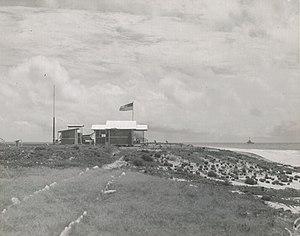
Le programme de colonisation des îles américaines équatoriales est un projet initié en 1935 par le Département du Commerce des États-Unis visant à installer des citoyens américains sur de petites îles inhabitées appartenant aux États-Unis dans le Pacifique central, Howland, Baker et Jarvis. L'idée était de réaffirmer la souveraineté américaine sur ces territoires et d'y préparer l'installation d'infrastructures, stations météorologiques et aérodromes, permettant de mettre en place des routes aériennes entre la Californie et l'Australie. Par ailleurs, le projet visait à contenir l'expansion de l'Empire japonais dans le Pacifique. Les colons, désignés sous le terme de Hui Panala'au, au total 130 jeunes hommes étaient principalement des indigènes de Hawaï et d'autres étudiants recrutés dans les écoles hawaïennes. En 1937, le projet a été étendu afin d'y inclure Canton et Enderbury situés dans les îles Phoenix. En 1942, les colons ont été secourus alors que les États-Unis étaient entrés en guerre contre le Japon, ce qui a mis fin au projet.